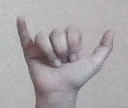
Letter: ya